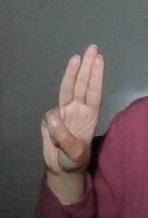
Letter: thaa